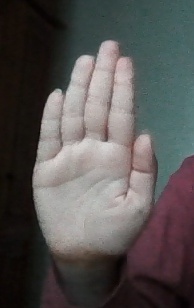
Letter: seen